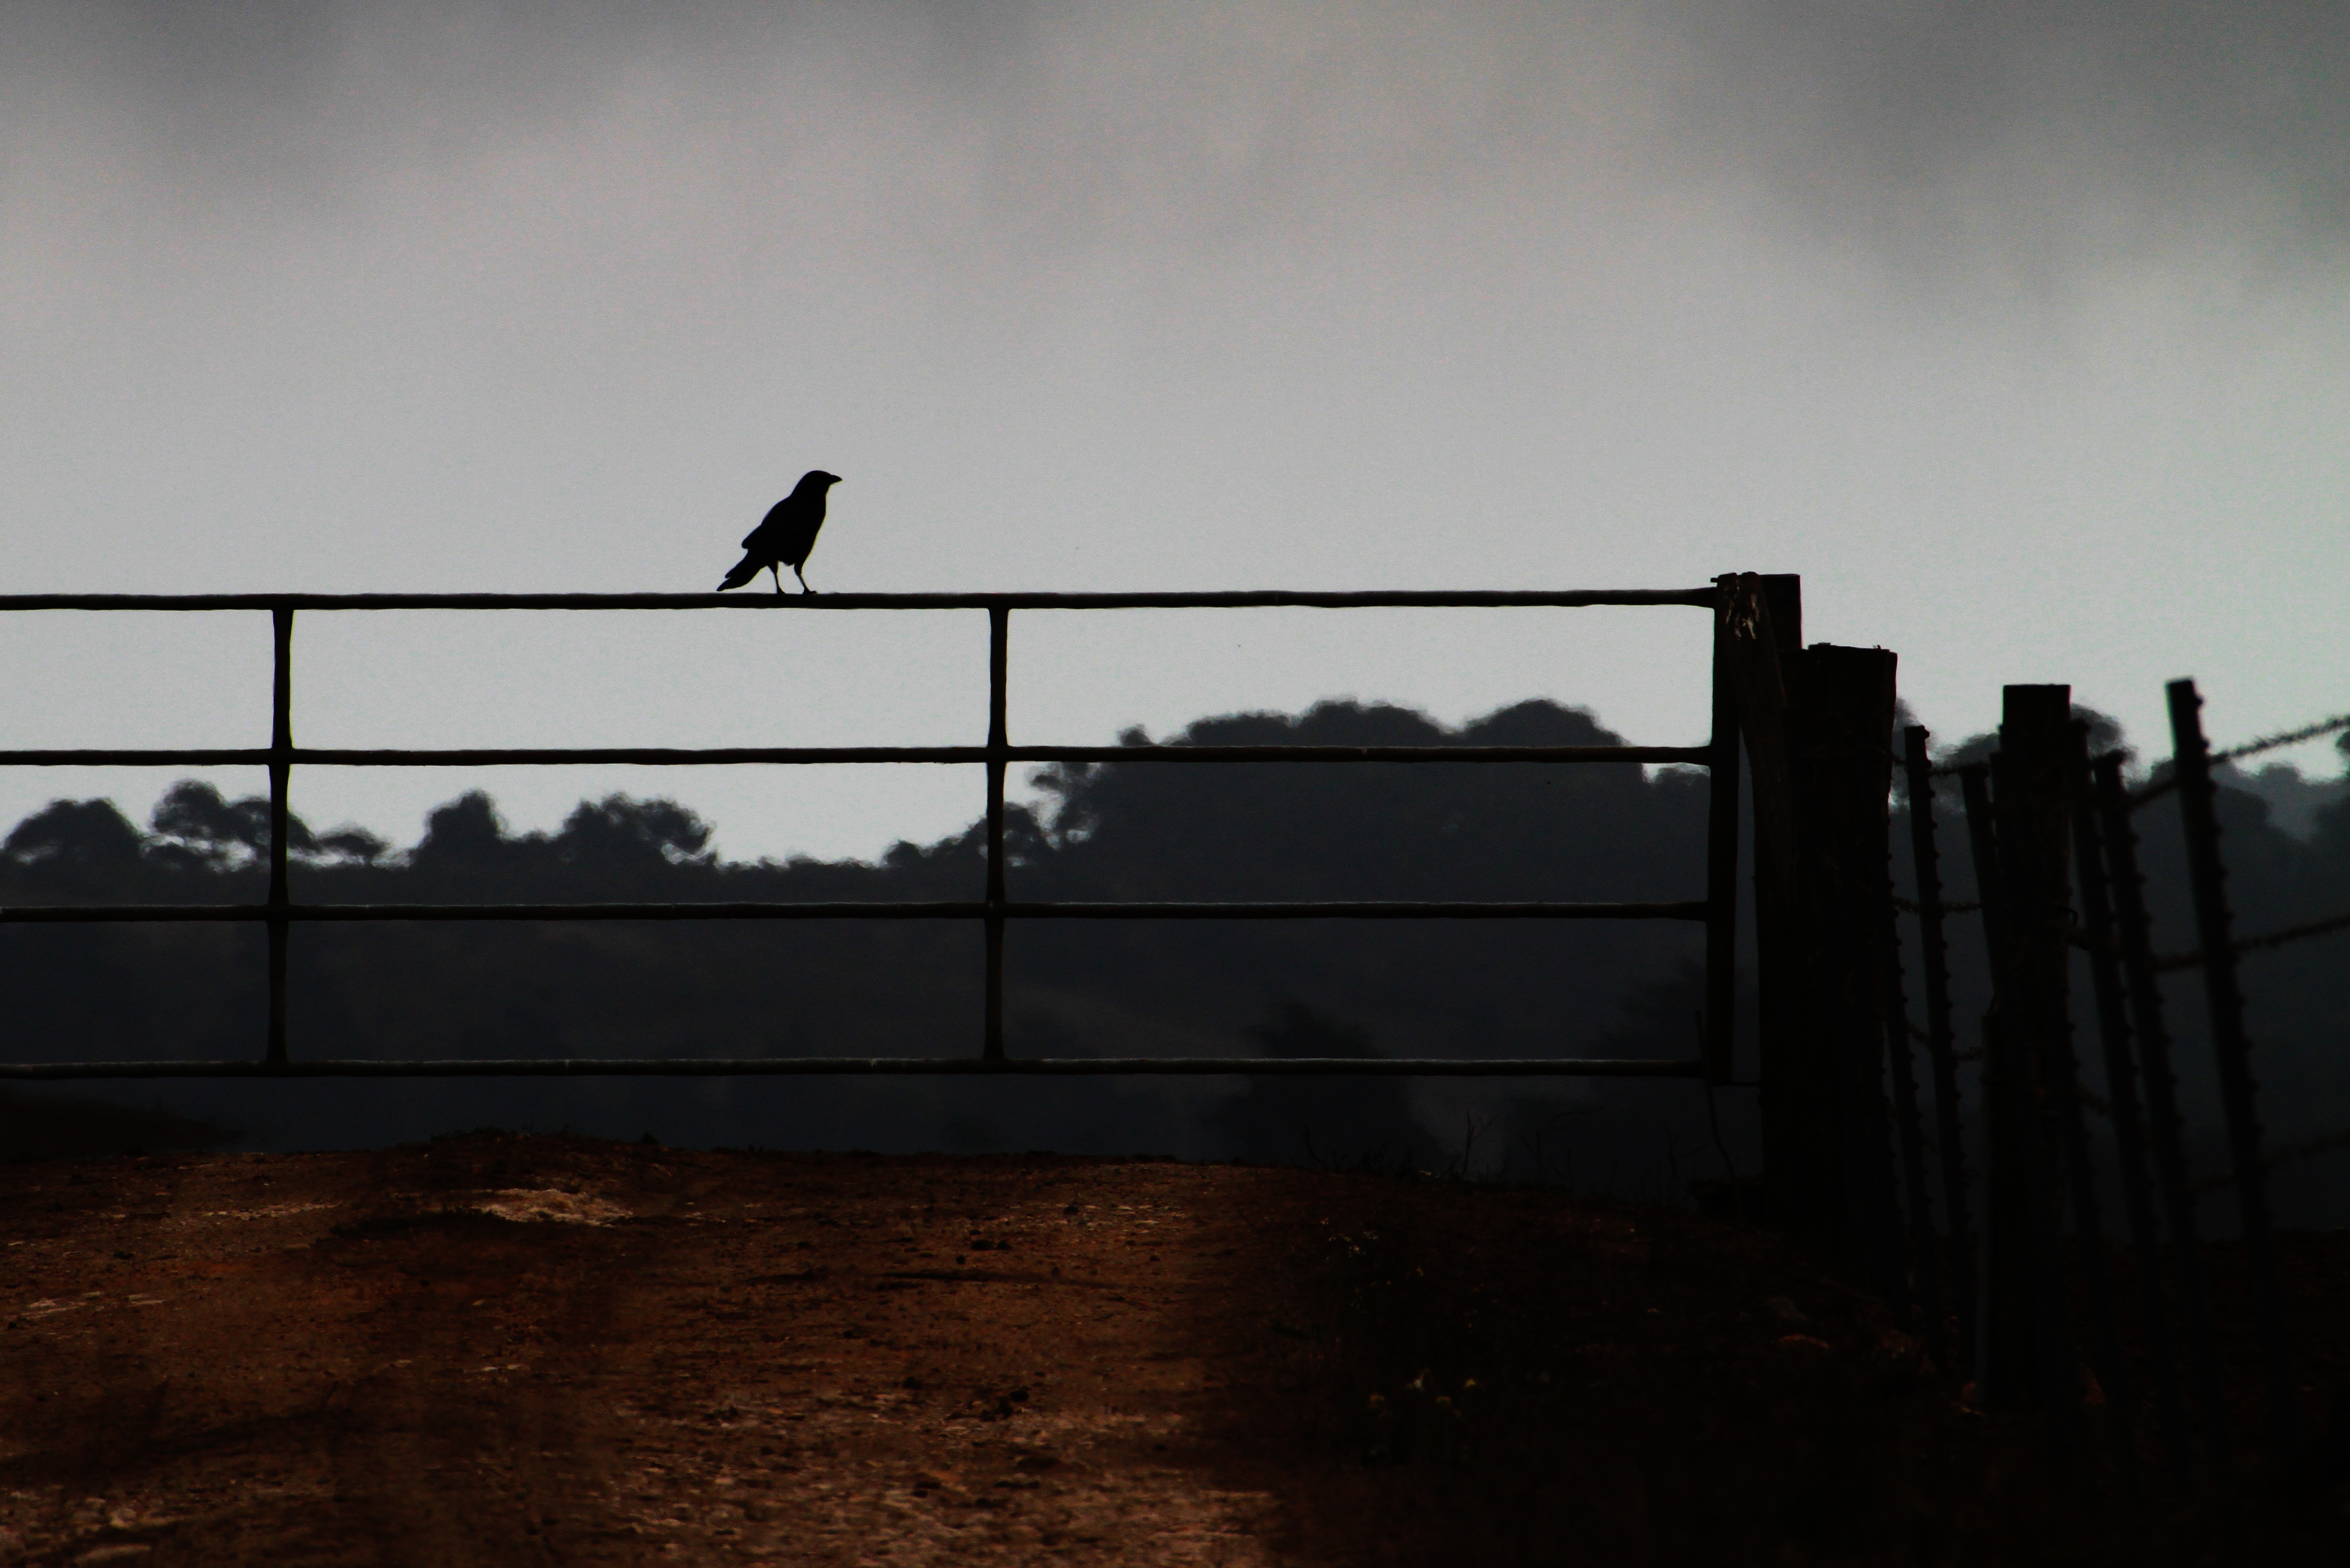
bird, light, fence, sunset, field, farm, sunlight, morning, country, reflection, pasture, livestock, darkness, black, agriculture, gate, crow, raven, shape, crow on a fence, corvid